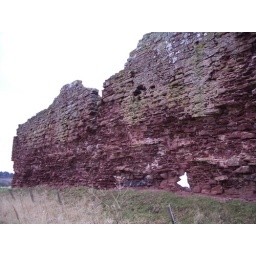
The red castle was in total ruins, this is the last standing wall